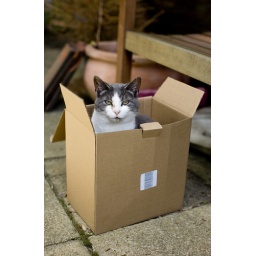
a cat in a box